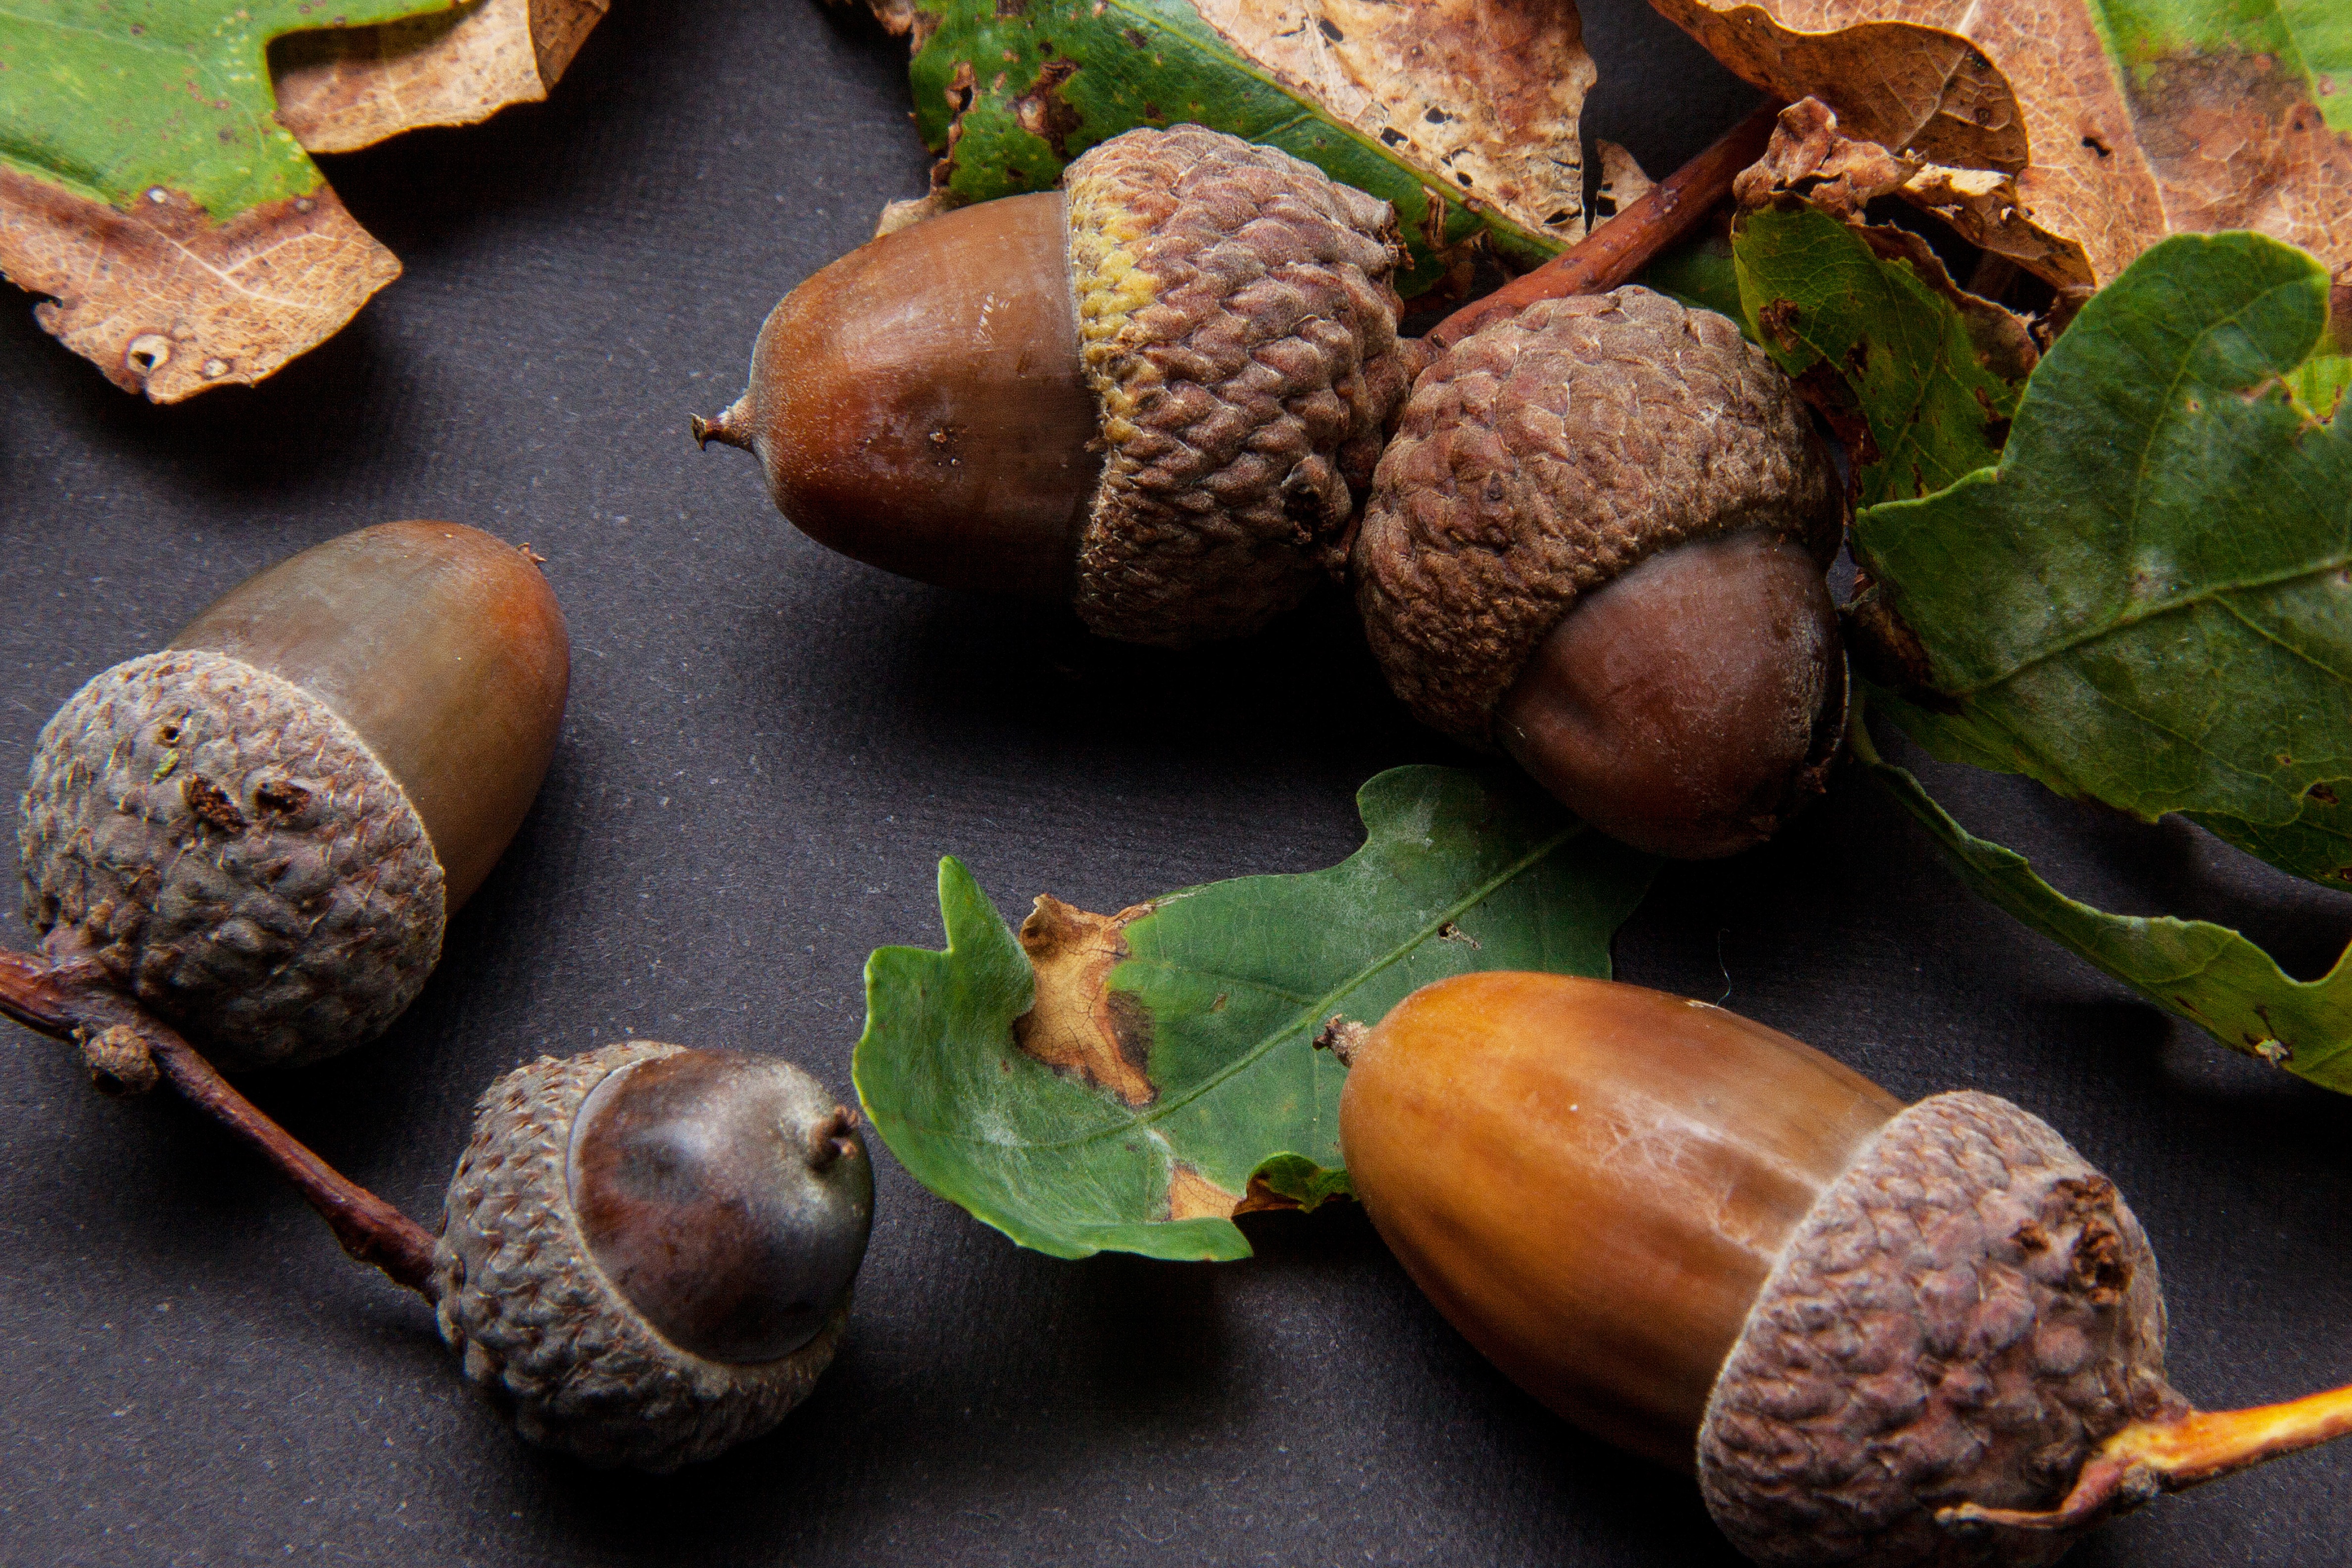
tree, plant, fruit, food, produce, vegetable, nut, acorn, oak, oak fruit, chestnut, quercus, german oak, genus, shallot, nuts seeds